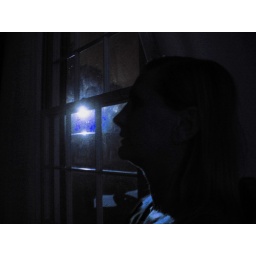
silhouette of person in window